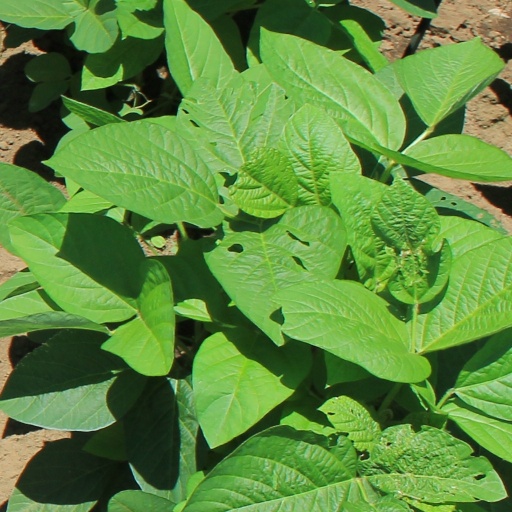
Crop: soybean